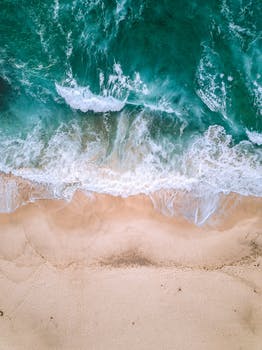
Label: No Watermark